Ateneum

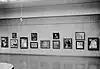
Exhibition of the Finnish Art Society at Ateneum in 1915

The collections of Ateneum include Finnish art extensively from 18th-century rococo portraiture to the experimental art movements of the 20th century. The collections also include some 650 international works of art. One of them is Vincent van Gogh's "Street in Auvers-sur-Oise" (1890), which when deposited to Ateneum in 1903 made it the first museum collection in the world to include a Vincent van Gogh painting. Other notable works include Albert Edelfelt’s "The Luxembourg Garden" (1887), Akseli Gallen-Kallela’s "Aino Triptych" (1891), Eero Järnefelt’s "Under the Yoke (Burning the Brushwood)" (1893) and Hugo Simberg’s "The Wounded Angel" (1903).